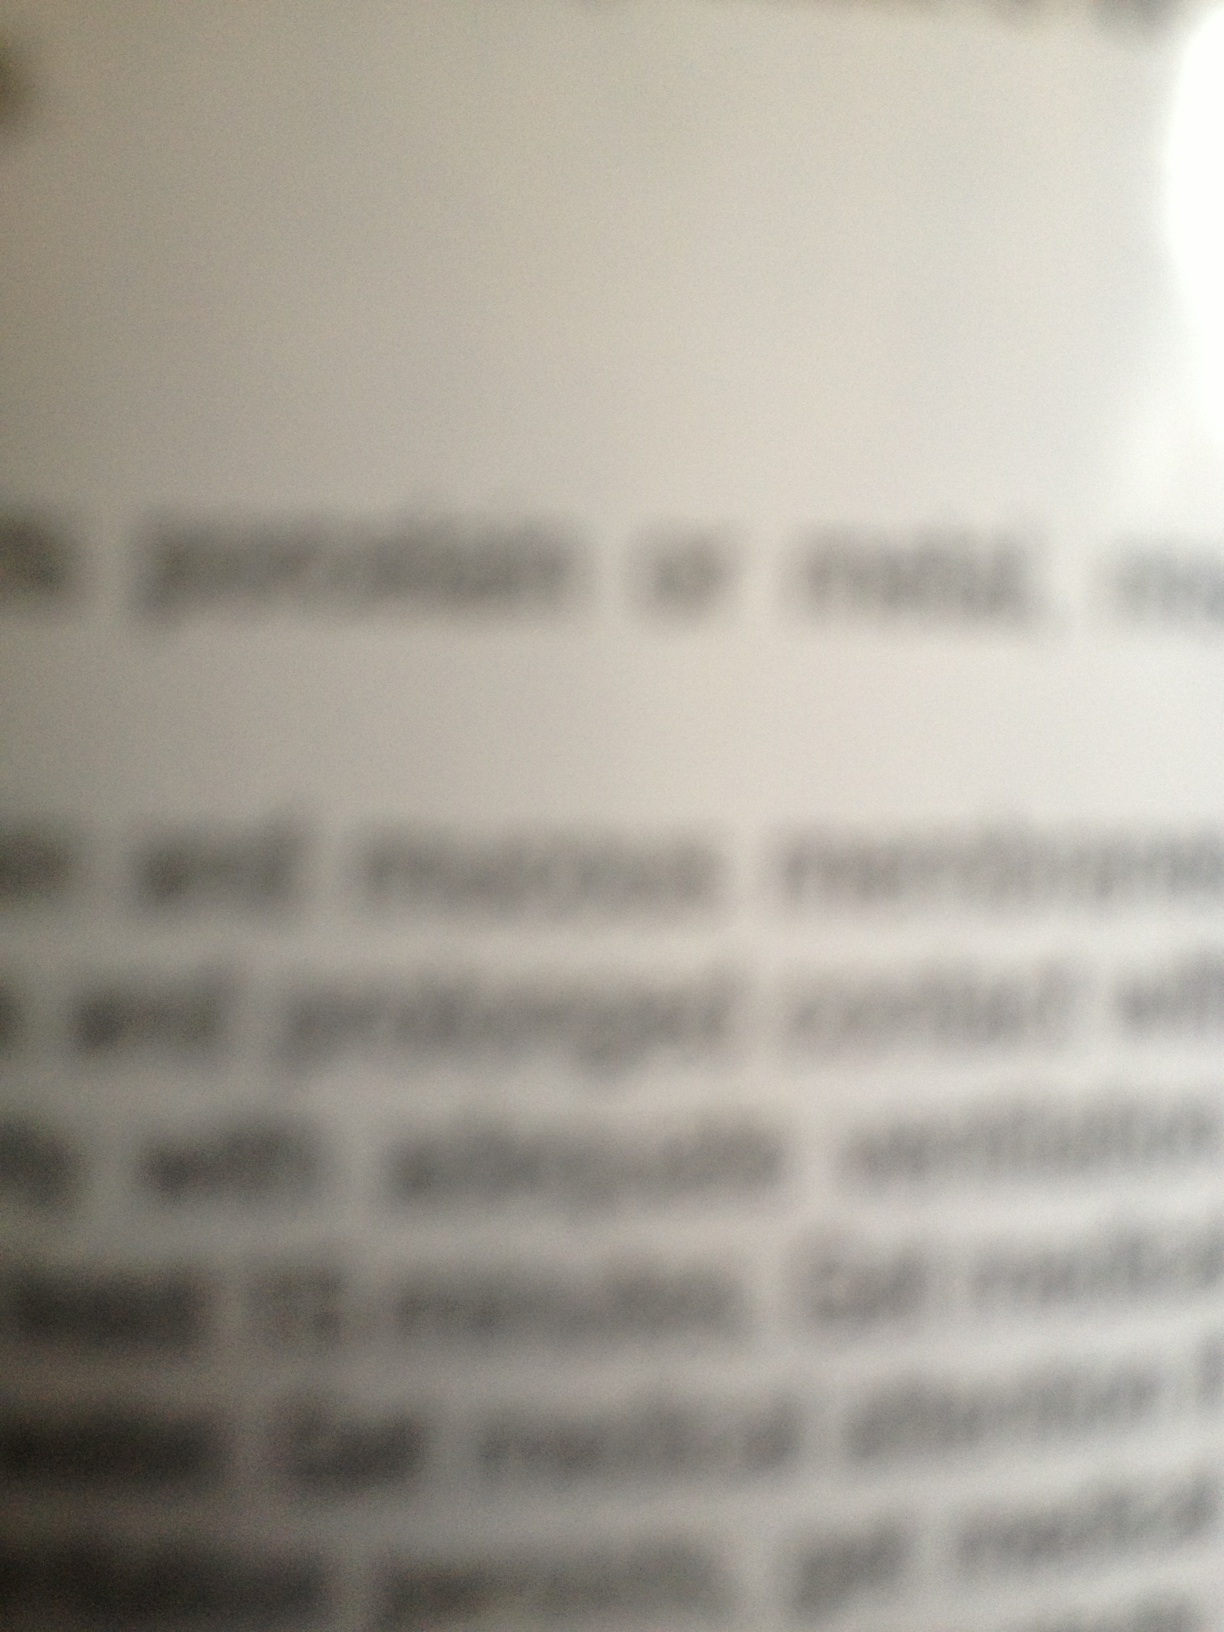Question: What's in this jug?
Answer: unanswerable